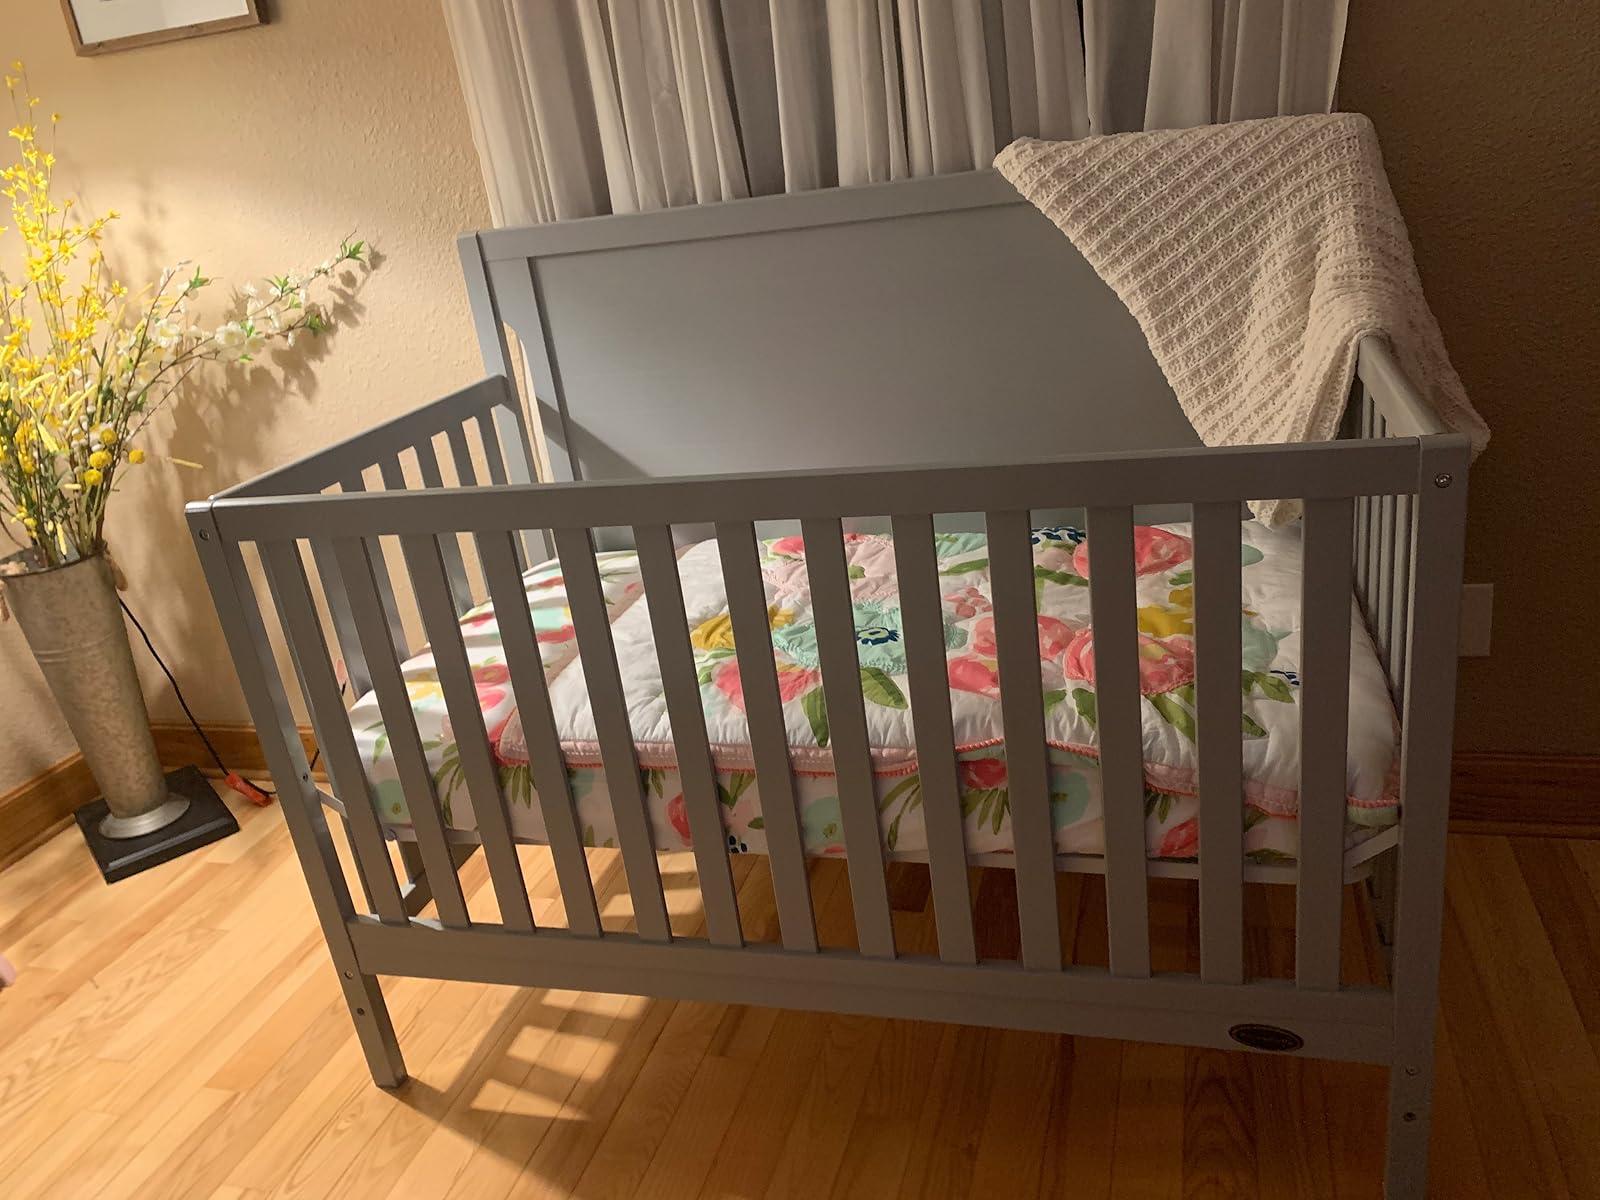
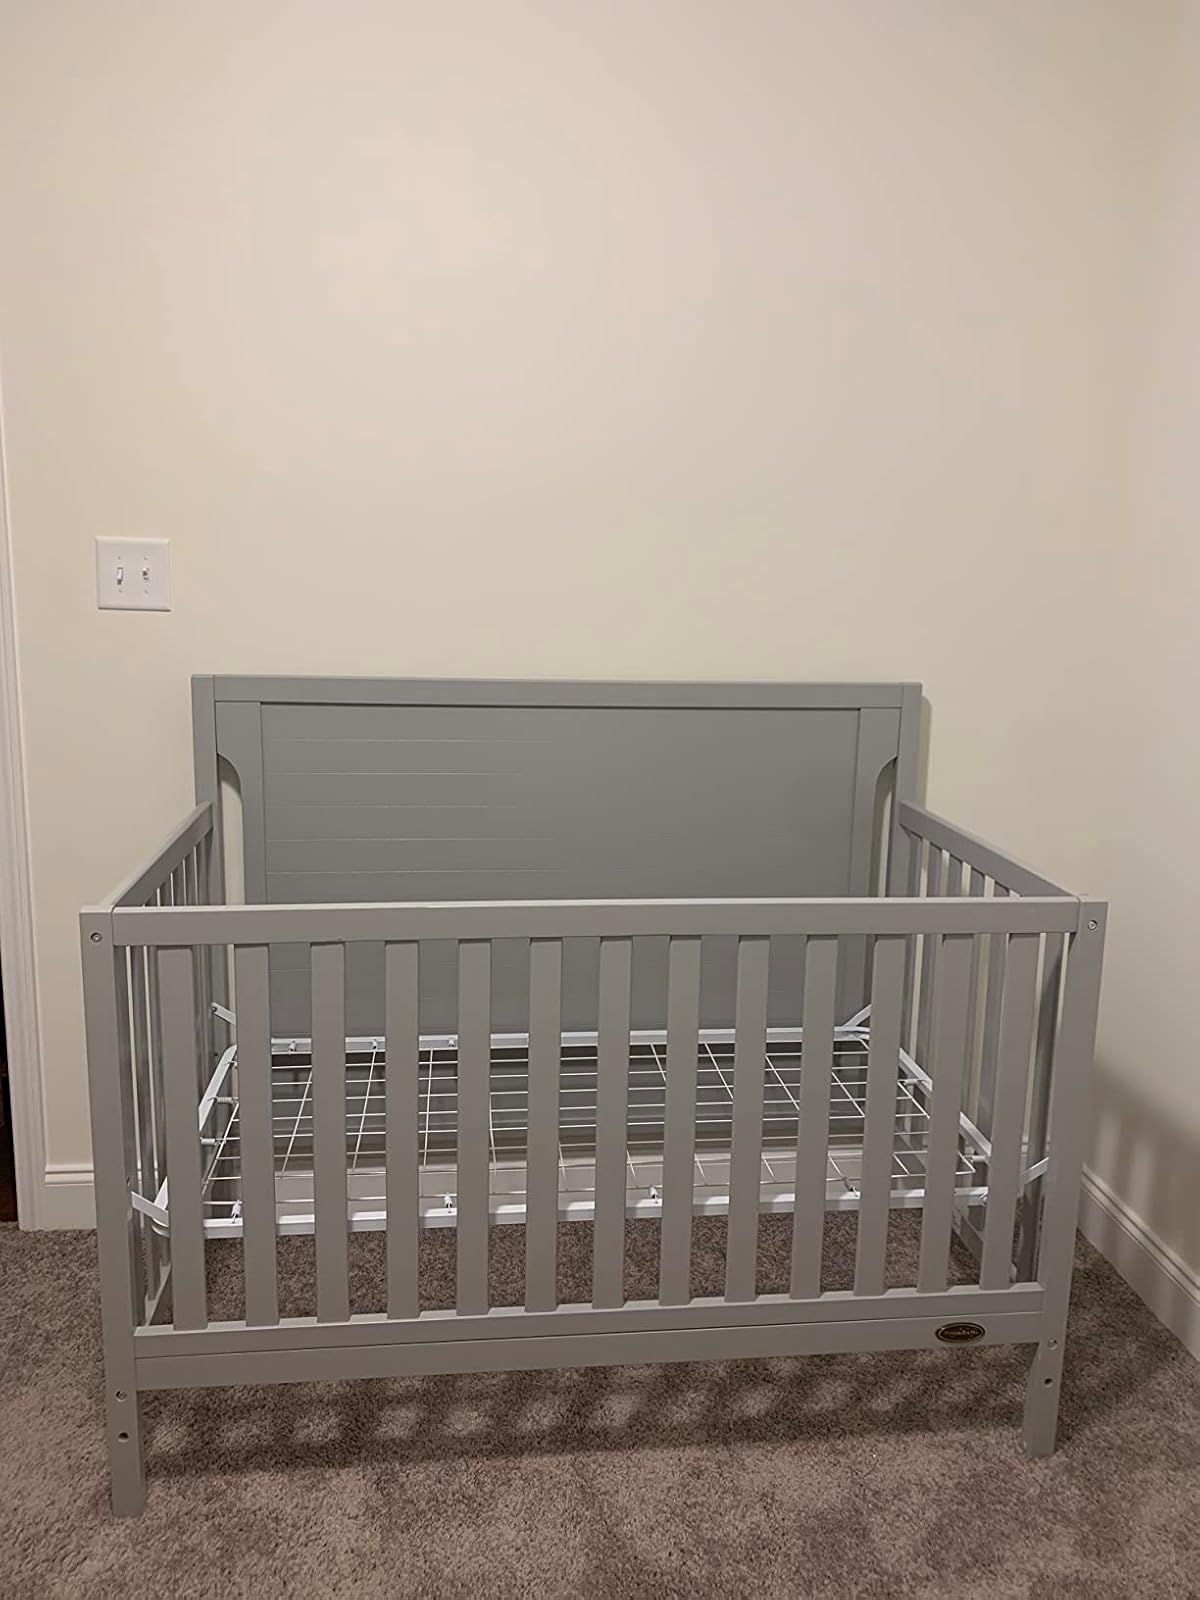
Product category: products_crib
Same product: yes